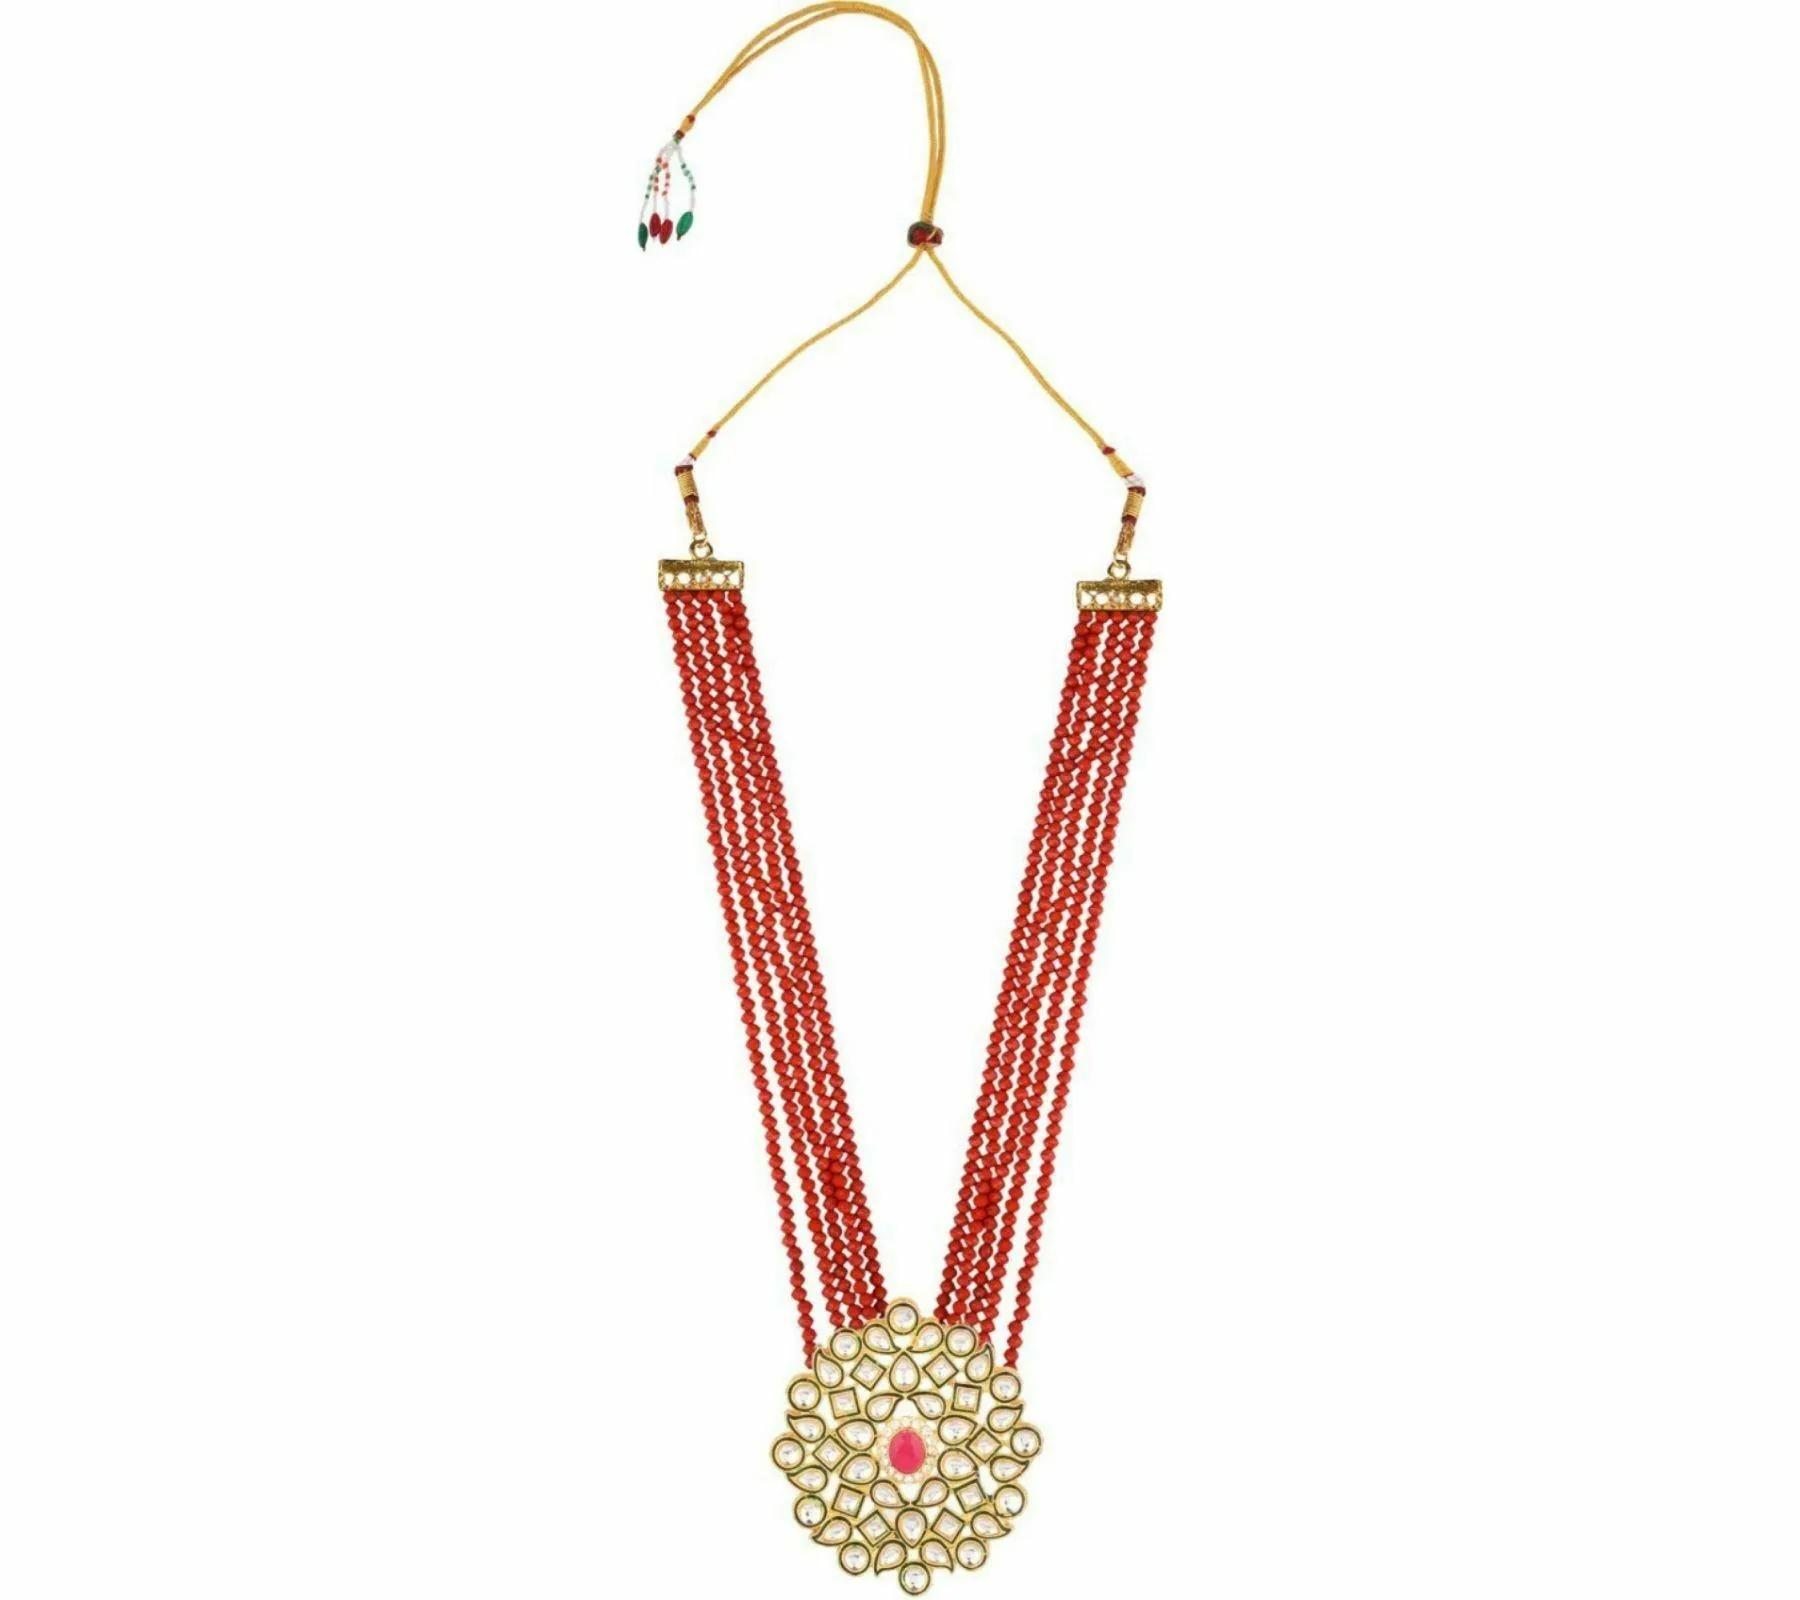
 Gyaan Jewels Handmade Gold Plated Copper Bridal Set White (Women, Girls) Free Size
Type: Necklaces
Brand: Gyaan Jewels
Price: Rs. 384
 Gyaan Jewels Handmade Gold Plated Copper Bridal Set White (Women, Girls)
Features: These are very easy to use being lightweight and has a design which makes it very comfortable,Superior quality and skin friendly,Made from premium quality material this product assures to remain in its original glory even after years of usage,Perfect gift ideal valentine, birthday, anniversary gift your loved ones
Included: 1 Necklace, 1 pair Earrings